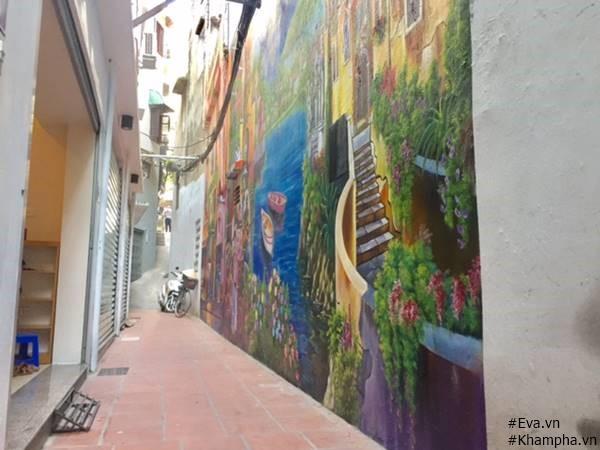
có một chiếc xe máy và một chiếc xe đạp được dựng ở bên cạnh bức tường tranh